Laventie

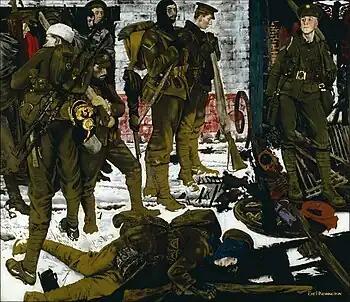
"The Kensingstons at Laventie".

In World War I, like other settlements in Pas-de-Calais, Laventie was heavily fought over between German and Allied forces. From 1915, there was constant underground fighting in the area, in which units like the 173rd, 3rd Australian and 255th Tunnelling Companies RE were involved. Laventie is the title of a poem by the war poet and composer Ivor Gurney.